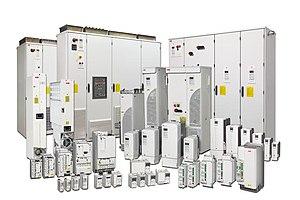
La machine asynchrone, connue également sous le terme anglo-saxon de machine à induction, est une machine électrique à courant alternatif sans connexion entre le stator et le rotor.